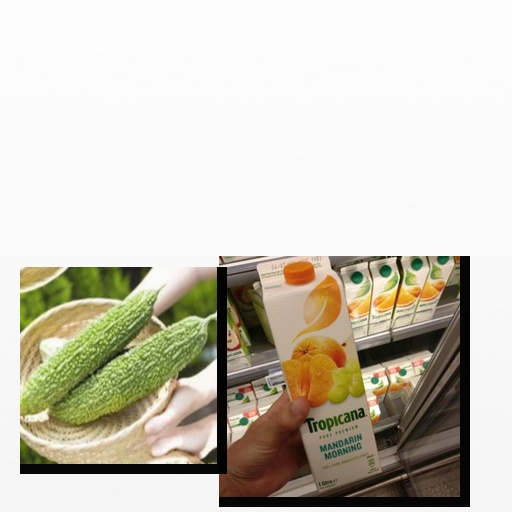
Food items: mandarin_juice, bitter_gourd